Citizenship

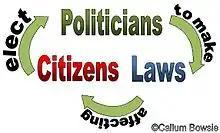
Diagram of relationship between; Citizens, Politicians + Laws

Slavery permitted slave-owners to have substantial free time and enabled participation in public life. Polis citizenship was marked by exclusivity. Inequality of status was widespread; citizens (πολίτης "politēs" < πόλις 'city') had a higher status than non-citizens, such as women, slaves, and resident foreigners (metics). The first form of citizenship was based on the way people lived in the ancient Greek times, in small-scale organic communities of the polis. The obligations of citizenship were deeply connected to one's everyday life in the polis. These small-scale organic communities were generally seen as a new development in world history, in contrast to the established ancient civilizations of Egypt or Persia, or the hunter-gatherer bands elsewhere. From the viewpoint of the ancient Greeks, a person's public life could not be separated from their private life, and Greeks did not distinguish between the two worlds according to the modern western conception. The obligations of citizenship were deeply connected with everyday life. To be truly human, one had to be an active citizen to the community, which Aristotle famously expressed: "To take no part in the running of the community's affairs is to be either a beast or a god!" This form of citizenship was based on the obligations of citizens towards the community, rather than rights given to the citizens of the community. This was not a problem because they all had a strong affinity with the polis; their own destiny and the destiny of the community were strongly linked. Also, citizens of the polis saw obligations to the community as an opportunity to be virtuous, it was a source of honor and respect. In Athens, citizens were both rulers and ruled, important political and judicial offices were rotated and all citizens had the right to speak and vote in the political assembly.